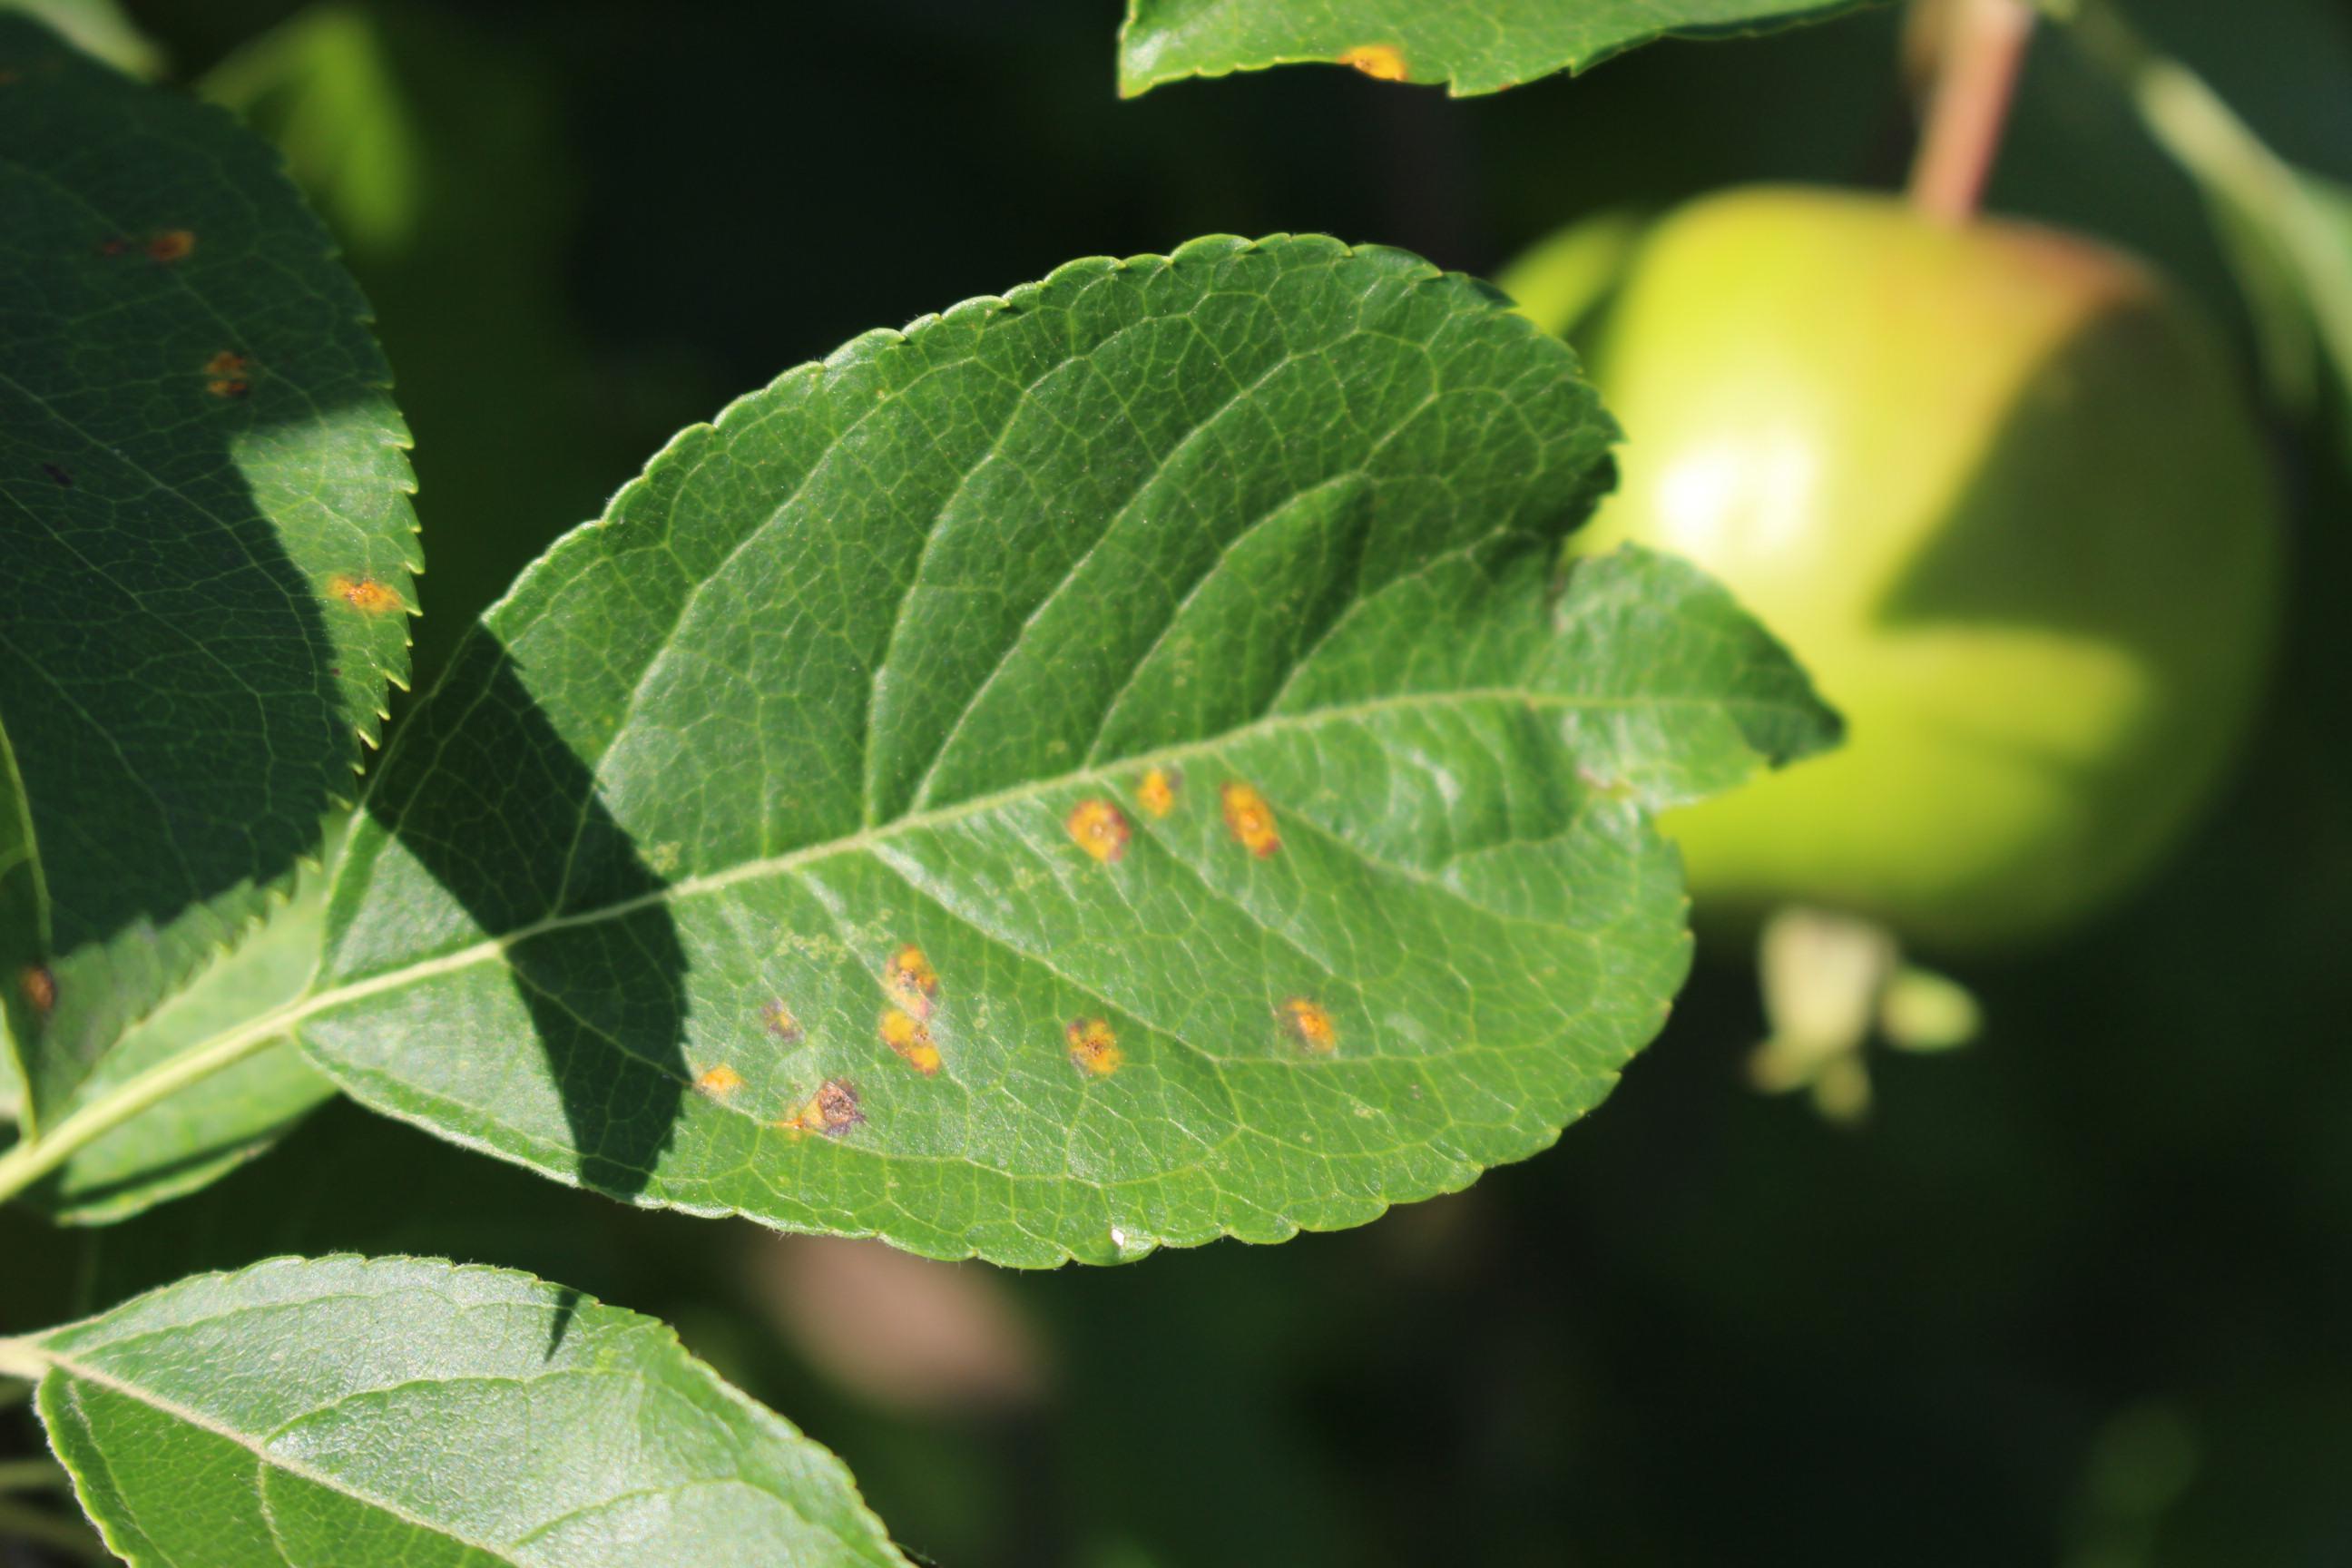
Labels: rust